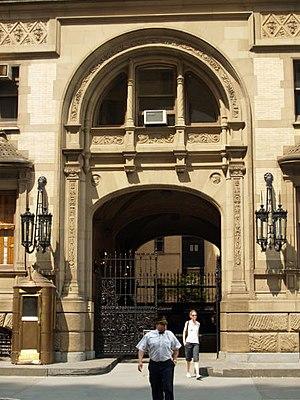
Mark David Chapman, né le 10 mai 1955 à Fort Worth, Américain originaire du Texas, a assassiné John Lennon le soir du 8 décembre 1980 à New York. Il était 22 h 52 lorsque Lennon s'est écroulé devant sa résidence, le Dakota Building au coin de la 72ᵉ rue, près de Central Park, tué de quatre balles du revolver calibre 38. Éligible pour une demande de mise en liberté conditionnelle à partir de 2000, Chapman s'est déjà vu opposer onze refus par la justice de l'État de New York ces vingt dernières années.
L’assassinat de John Lennon, musicien britannique ayant acquis une réputation mondiale avec les Beatles puis à travers sa carrière solo et son engagement politique, s’est produit dans la soirée du lundi 8 décembre 1980, à l’entrée du Dakota Building de New York. Il a été perpétré par Mark David Chapman.